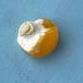
Maize quality: Bad